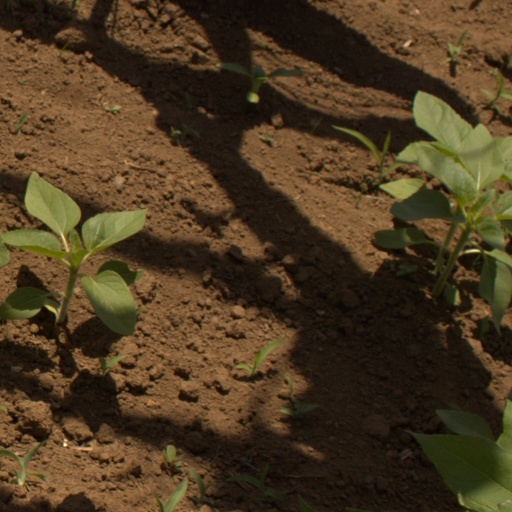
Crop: Jerusalem artichoke